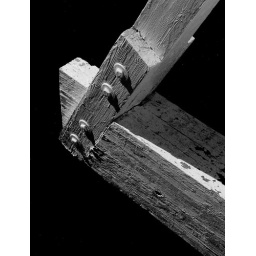
Antelope Valley, Mono County, CA, USA. Bridge support of a small wooden bridge over the West Walker River.